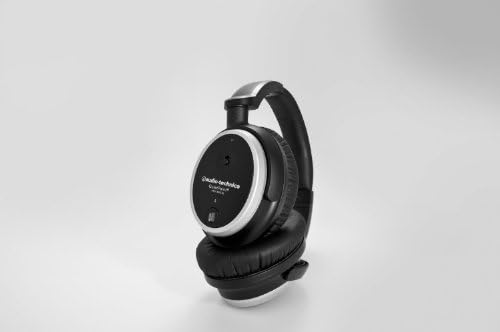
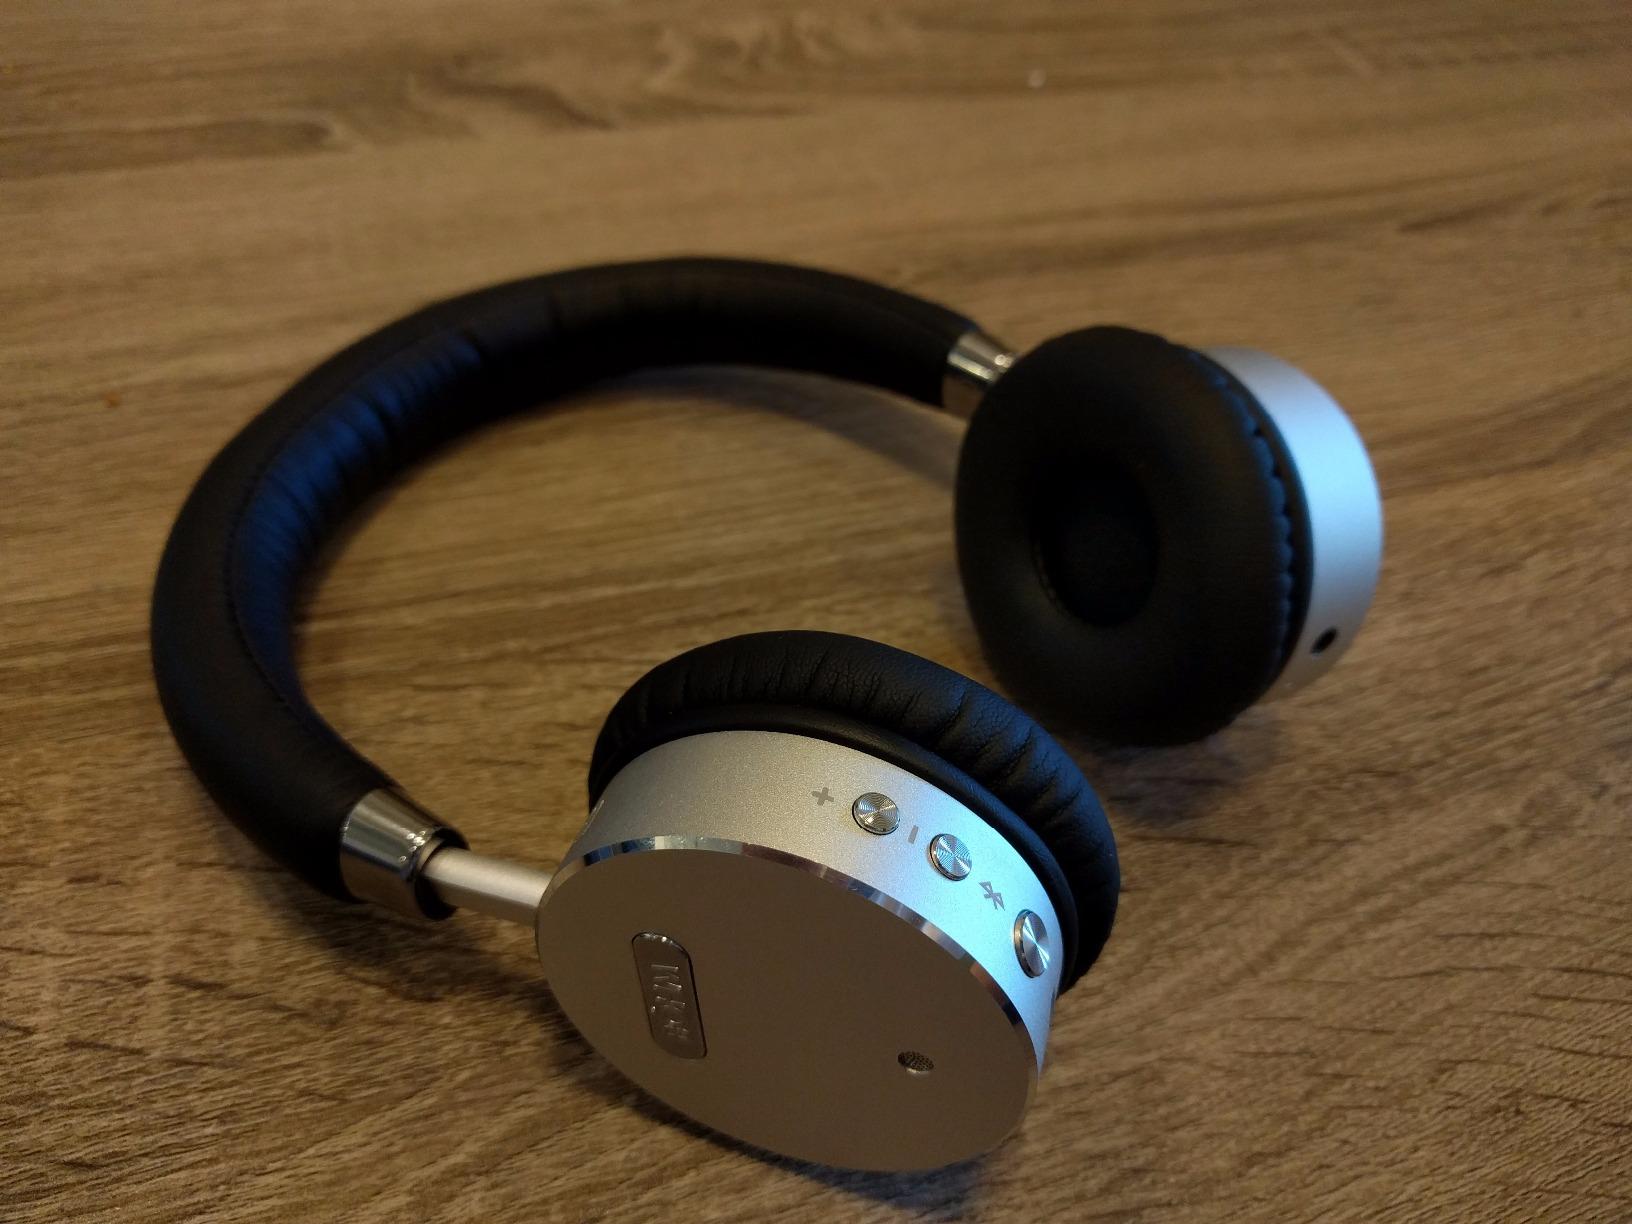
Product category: headphones
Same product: no